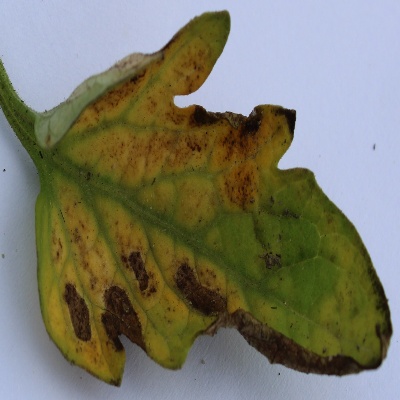
Crop: Tomato
Condition: leaf blight